492nd Attack Squadron

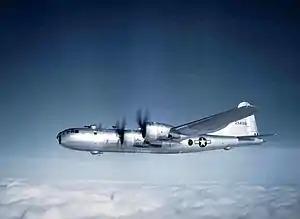
B-29 as flown by the squadron

On 1 October 1946 the 492d was activated at Fort Worth Army Airfield, Texas and assigned to the 7th Bombardment Group of Strategic Air Command (SAC). When the 327th Bombardment Squadron moved on paper from Fort Worth to Smoky Hill Army Airfield, Kansas in the last week of October, the squadron received its first contingent of troops and Boeing B-29 Superfortress aircraft, which had been assigned to the 327th. It then began a training program which was designed primarily to prepare the unit for overseas operations.